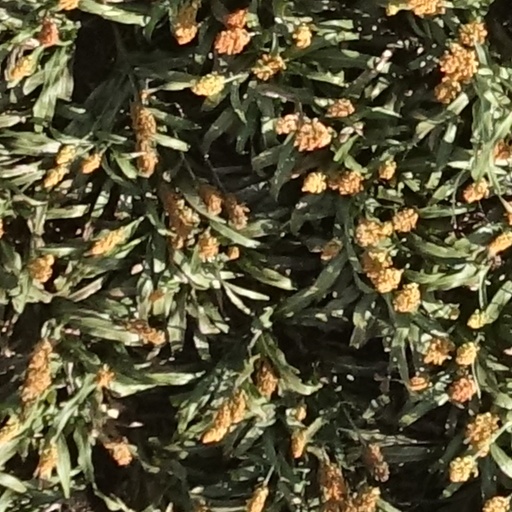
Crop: sorghum